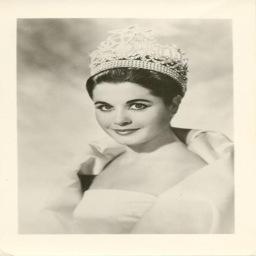
competitor became the first woman to win the title of recurring competition .